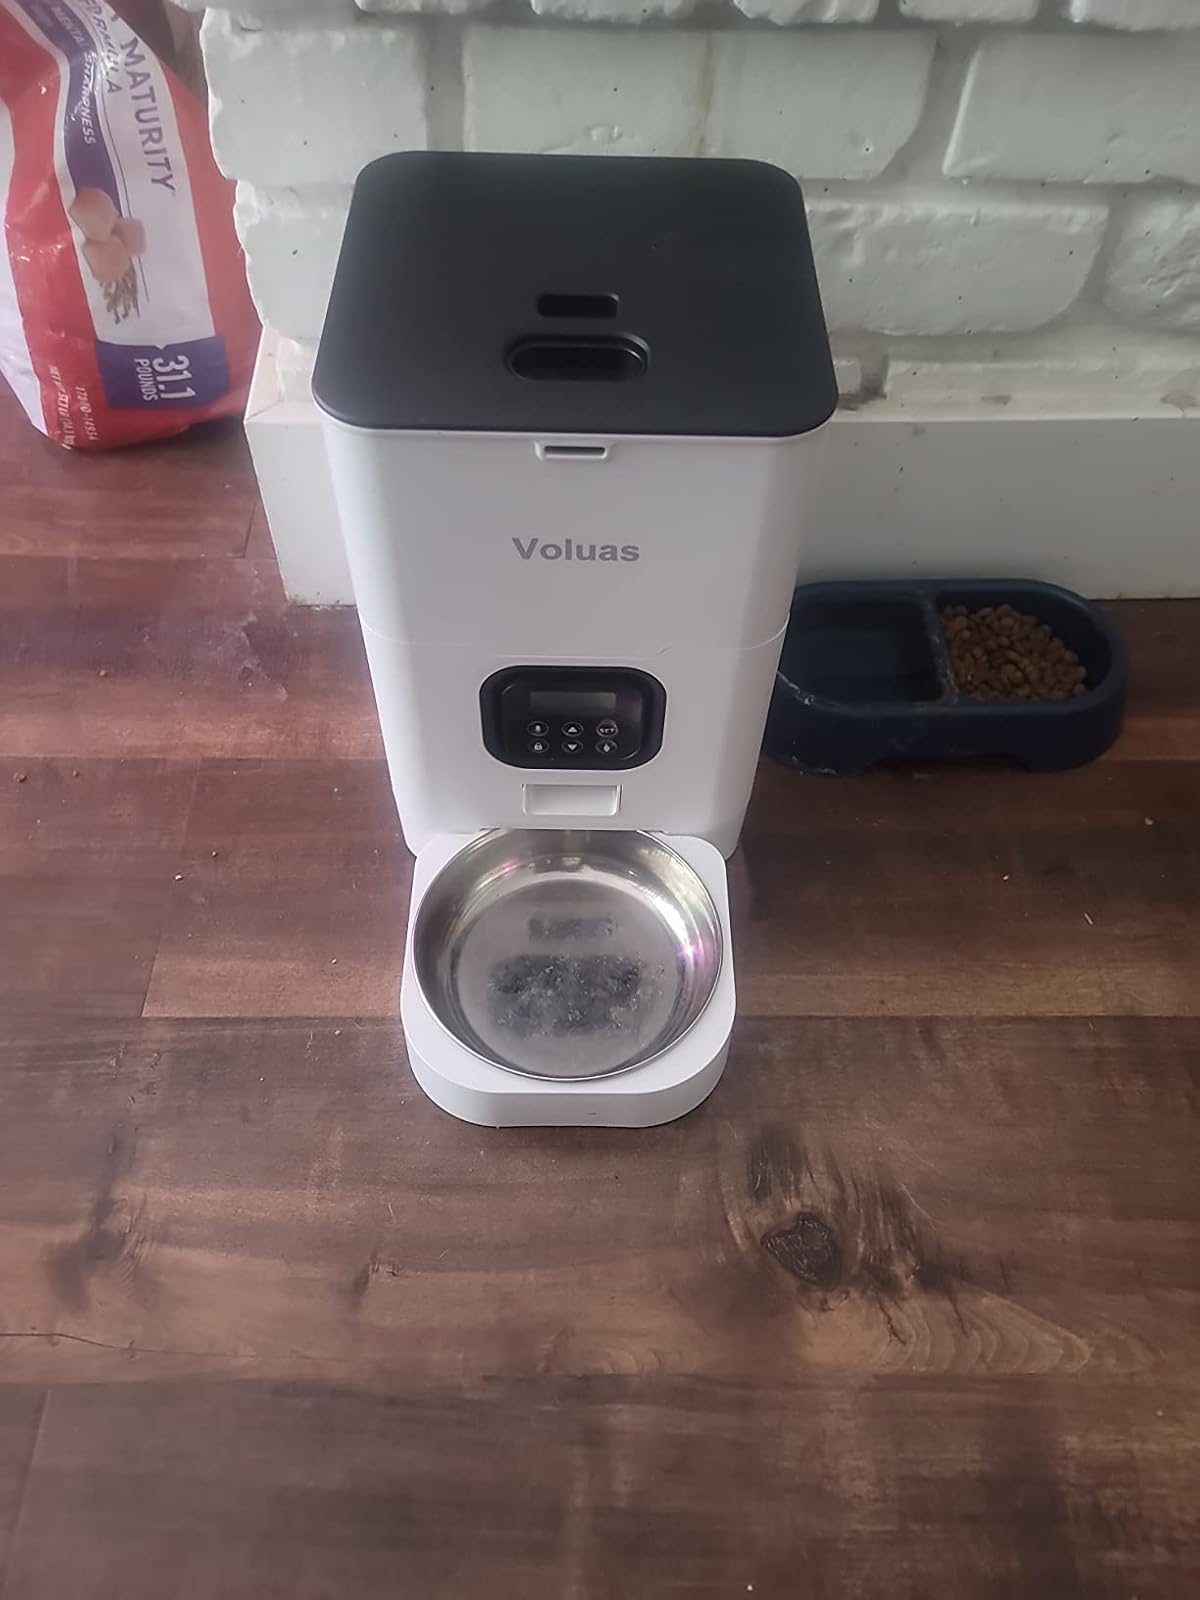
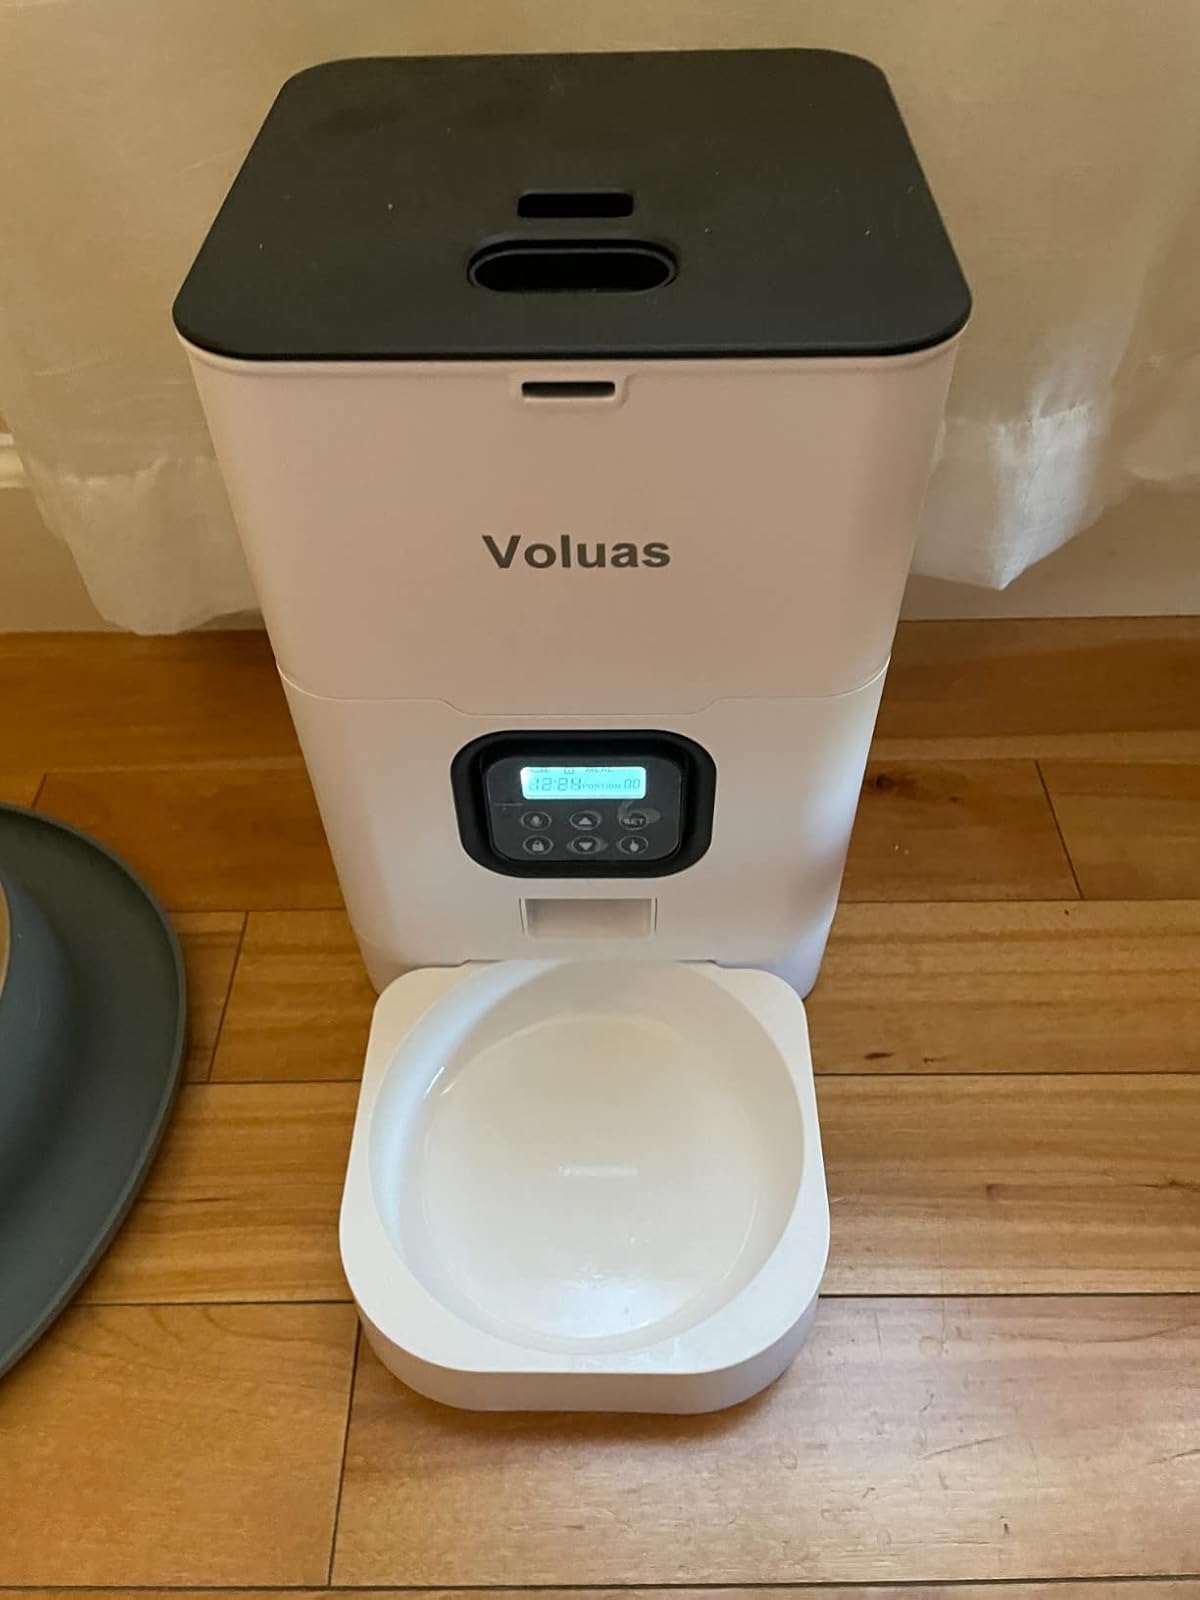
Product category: items_feeder
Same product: yes